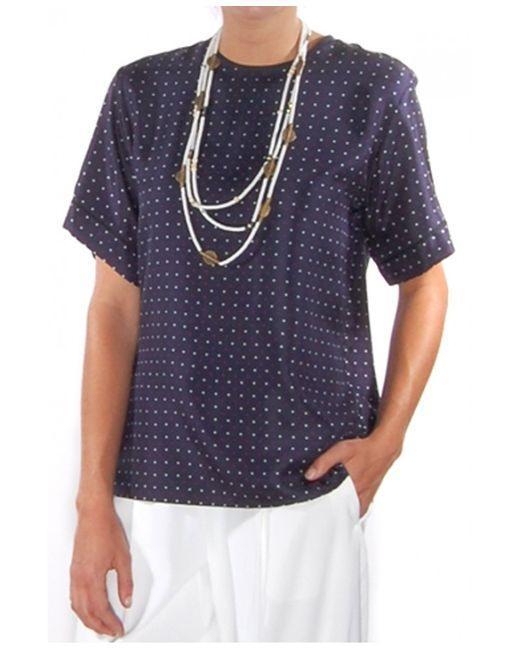
Sommer Polka Dot Rundhals Kurzarm dunkelblaue Bluse mit weißer Hose und Halskette